František Fuka

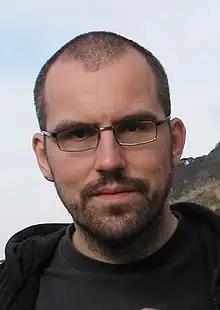
Fuka in 2007

František Fuka (pronounced ; born 9 October 1968) is a Czech computer programmer and musician. He works as a film translator, preparing English-language movies for Czech release. He is known also as a film critic, publicist and commentator.